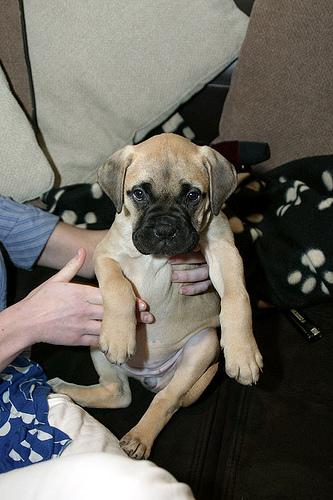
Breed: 231-n000077-bull_mastiff